Music in Bashkortostan

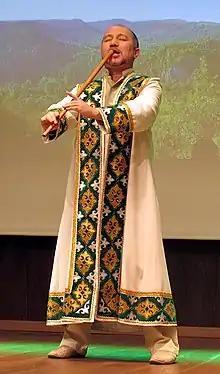
Kurai

Music in Bashkortostan is the music of the peoples who live in Bashkortostan (Bashkirs, Russians, Tatars, Chuvashs, Mari, Udmurts, Ukrainians and others).